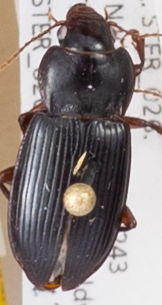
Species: Amara carinata
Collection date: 2015-09-17
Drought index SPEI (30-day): -1.45
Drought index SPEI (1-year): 0.54
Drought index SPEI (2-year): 1.28